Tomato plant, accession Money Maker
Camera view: tilt-top (135 deg); turntable rotation: 240 degrees
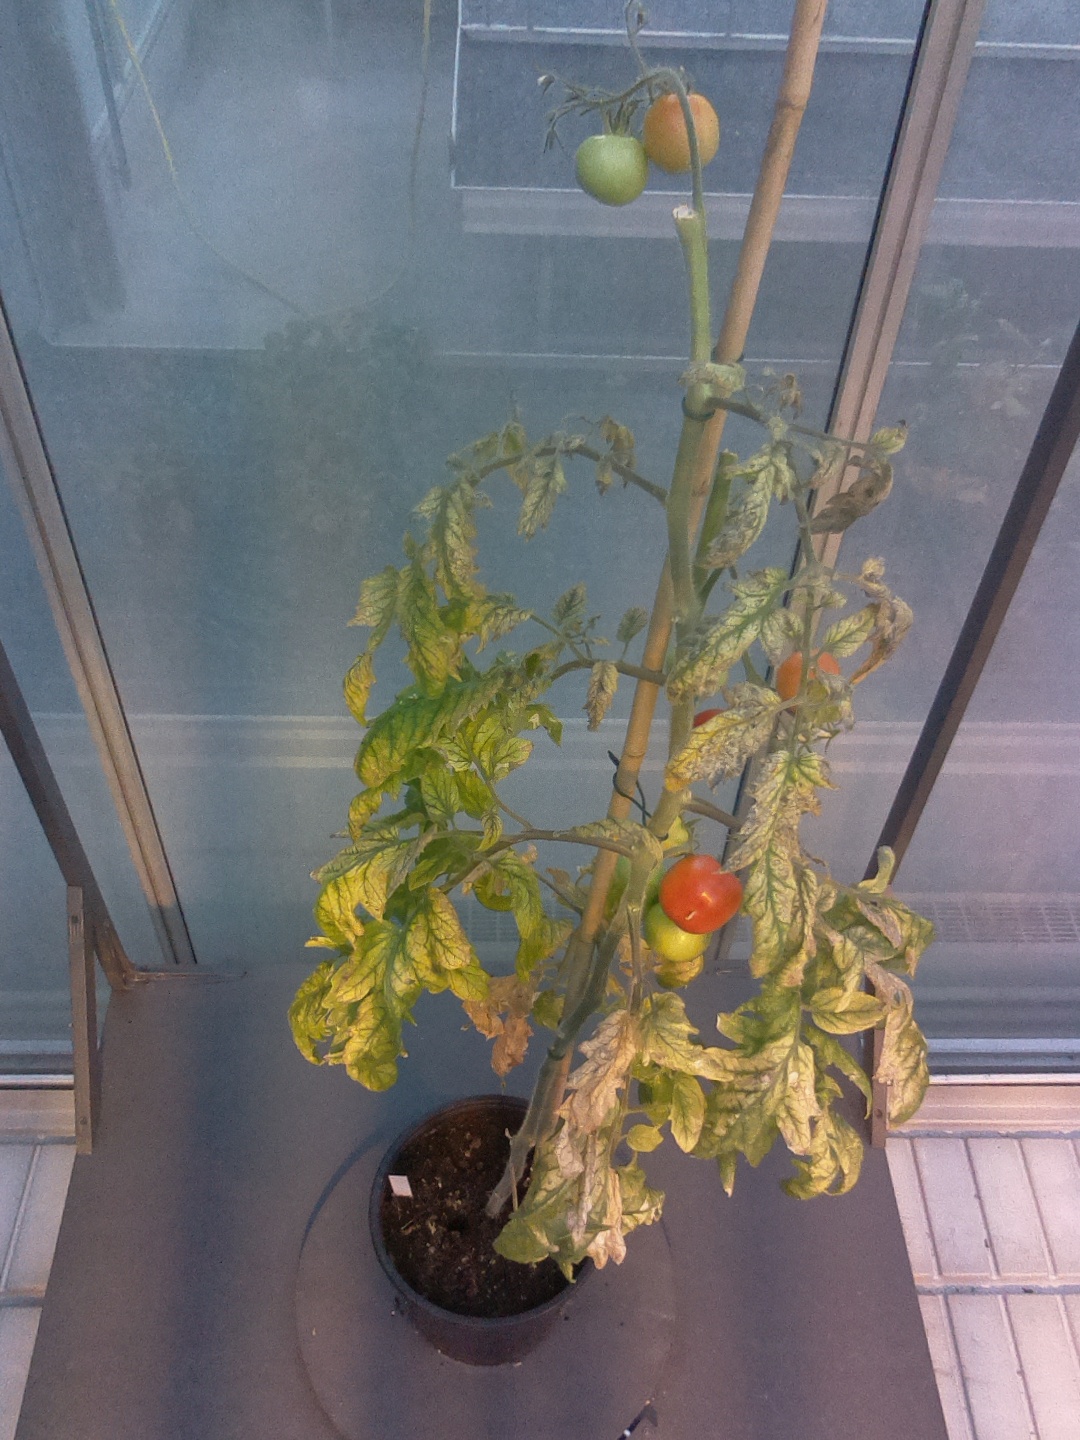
BBCH growth stage 83: 30%-40% of fruits show typical fully ripe color